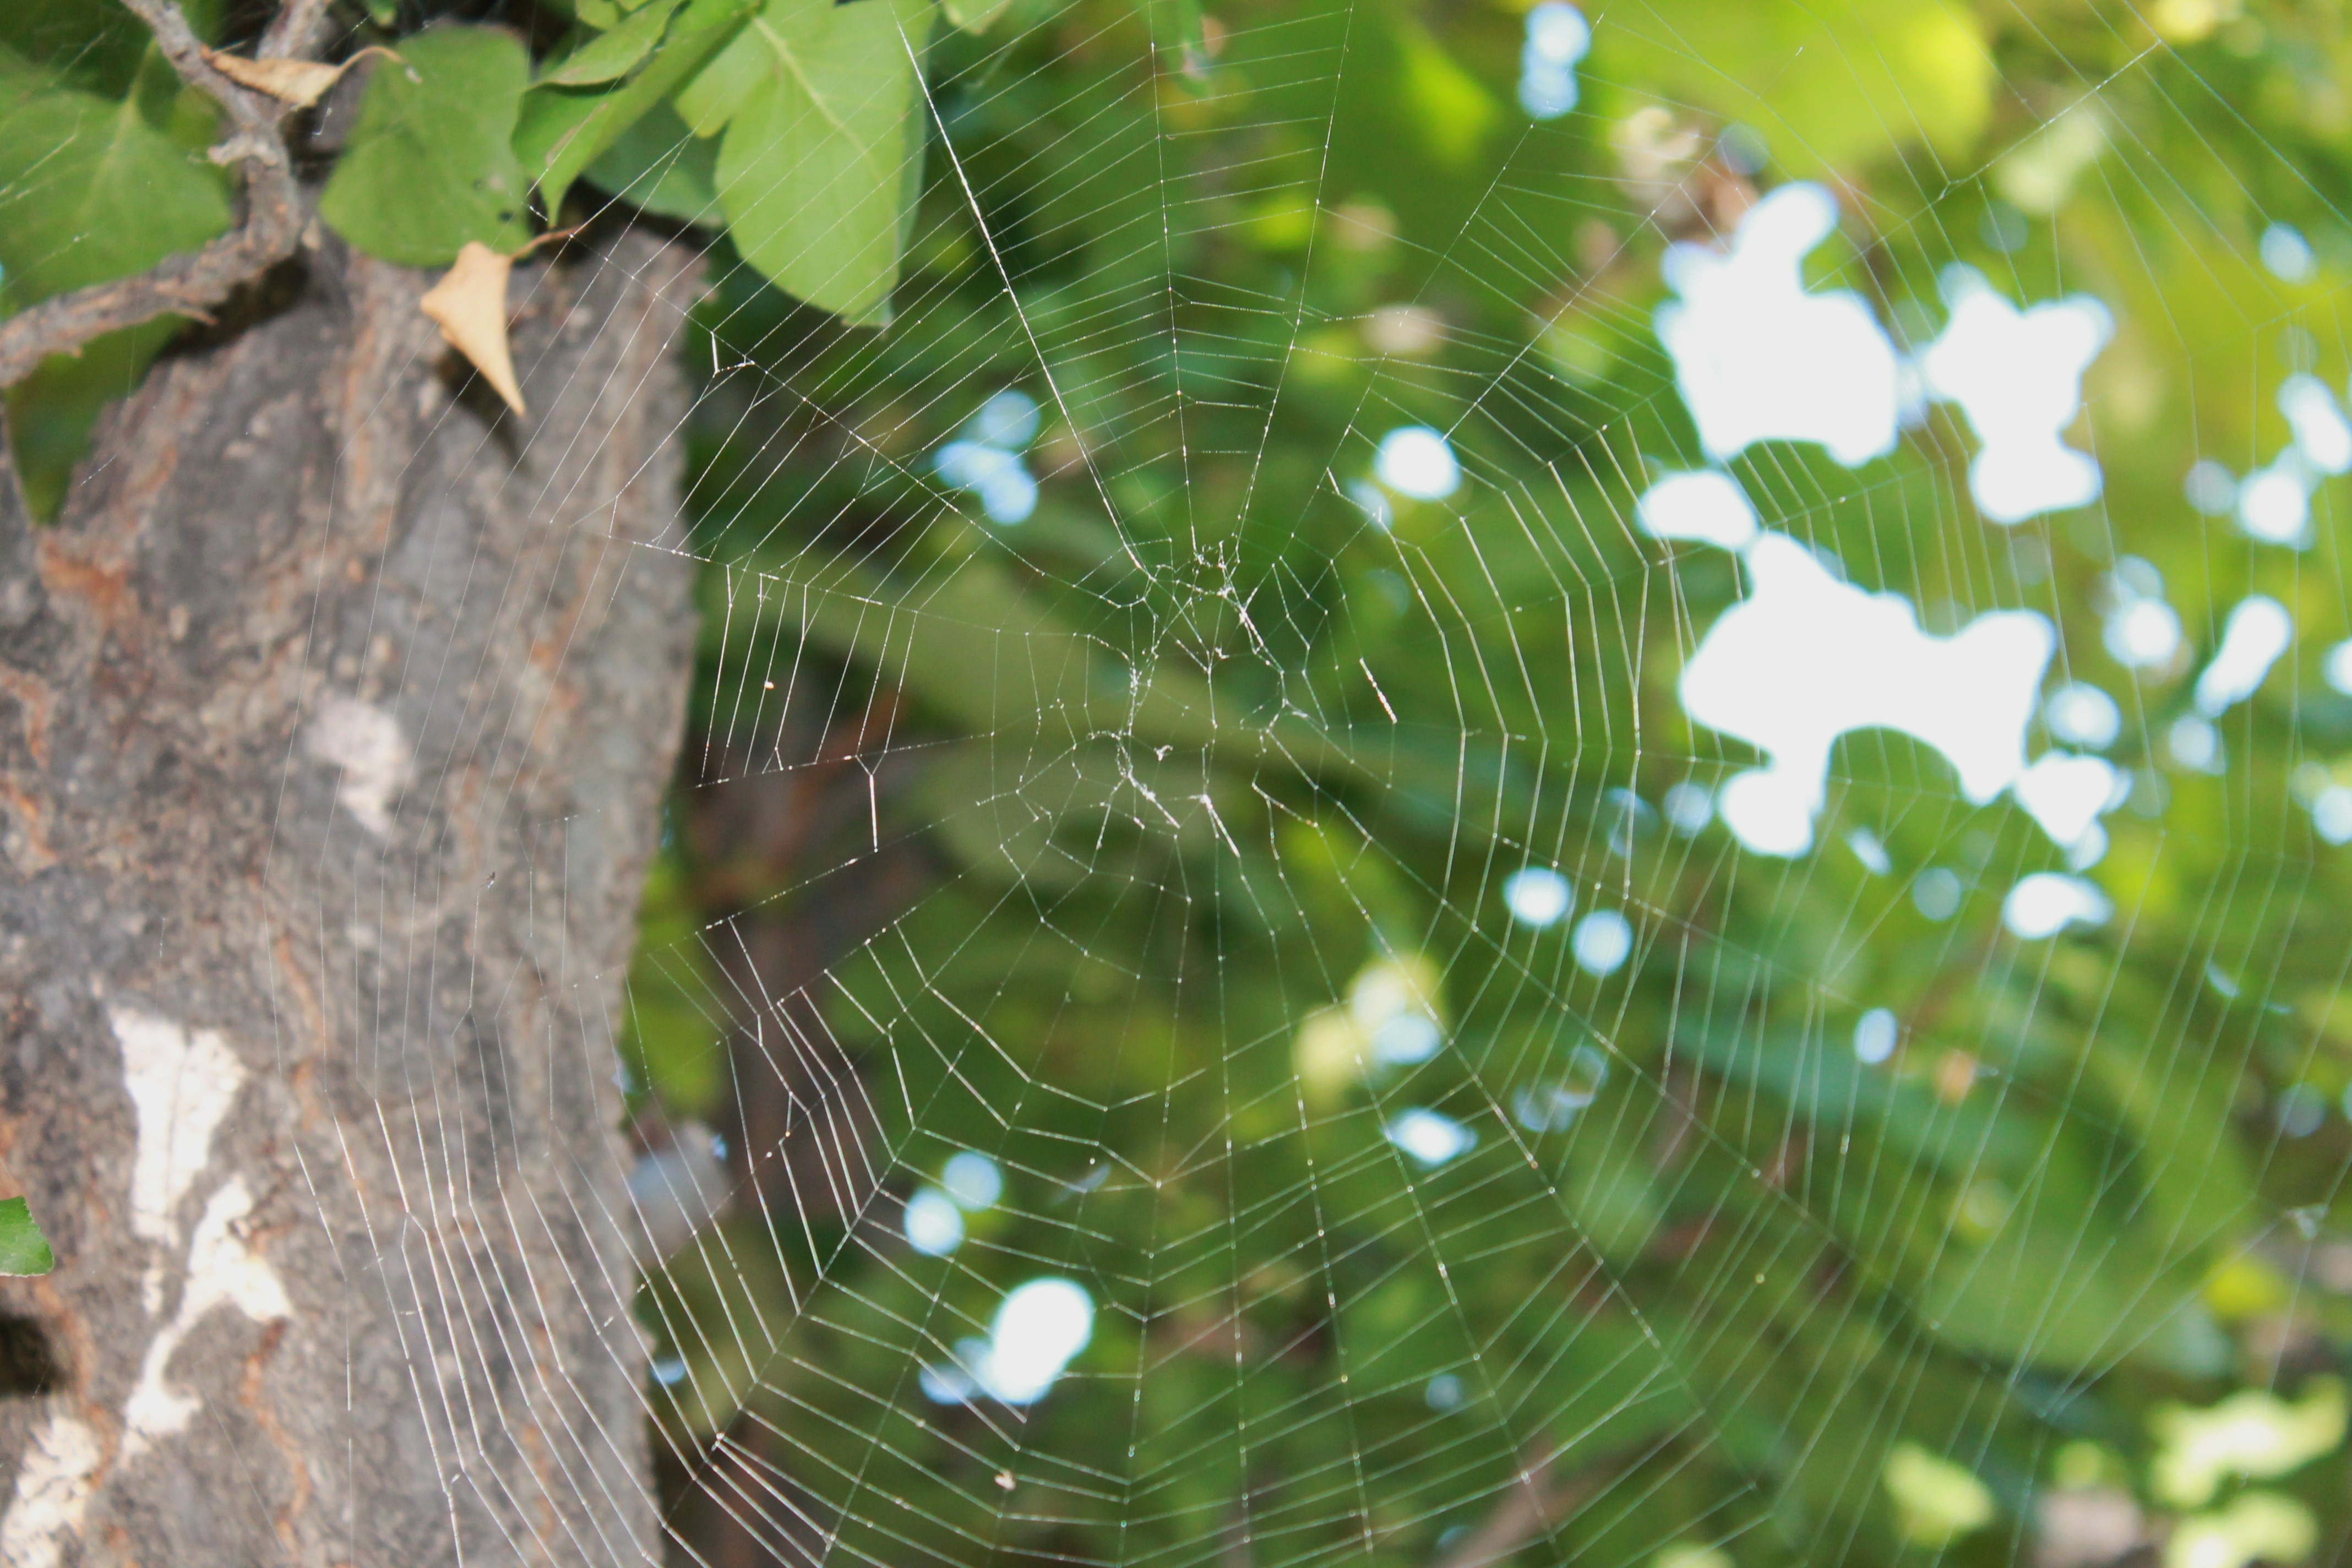
tree, nature, branch, leaf, wildlife, web, pattern, green, insect, botany, fauna, invertebrate, spider web, cobweb, new mexico, spider, design, arachnid, trap, macro photography